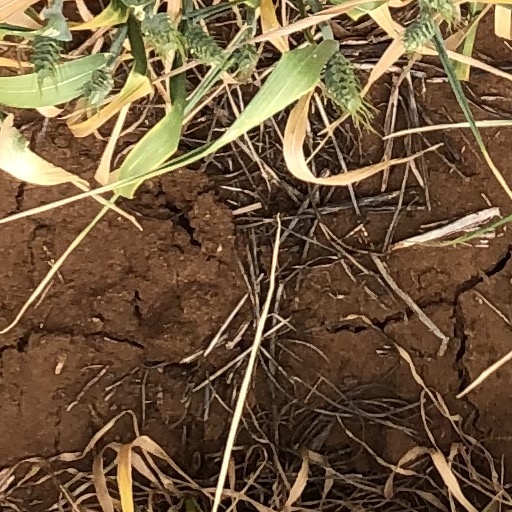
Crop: wheat